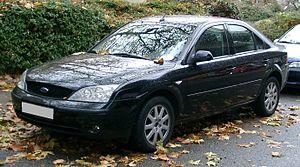
Ford Genk ou Genk Body & Assembly était une usine d’assemblage automobile du constructeur américain Ford située à Genk au Limbourg en Belgique. Elle est fermée en 2014 et sa production est reprise par l’usine Ford Valencia Body & Assembly.